Mitsu Shimojo

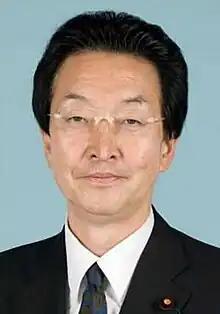
Official portrait, 2011

is a Japanese politician of the Democratic Party of Japan, a member of the House of Representatives in the Diet (national legislature). A native of Matsumoto, Nagano and graduate of Shinshu University, he was elected for the first time in 2003 after an unsuccessful run in 2000.